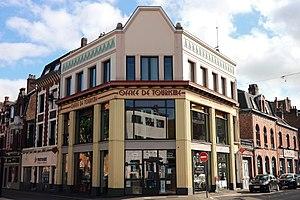
Béthune ( France - Pas-de-Calais) – Office de tourisme - Art décoBâtiment à l'angle du Bd. Jean Jaurès et de la rue Aristide Briand Architecte .........